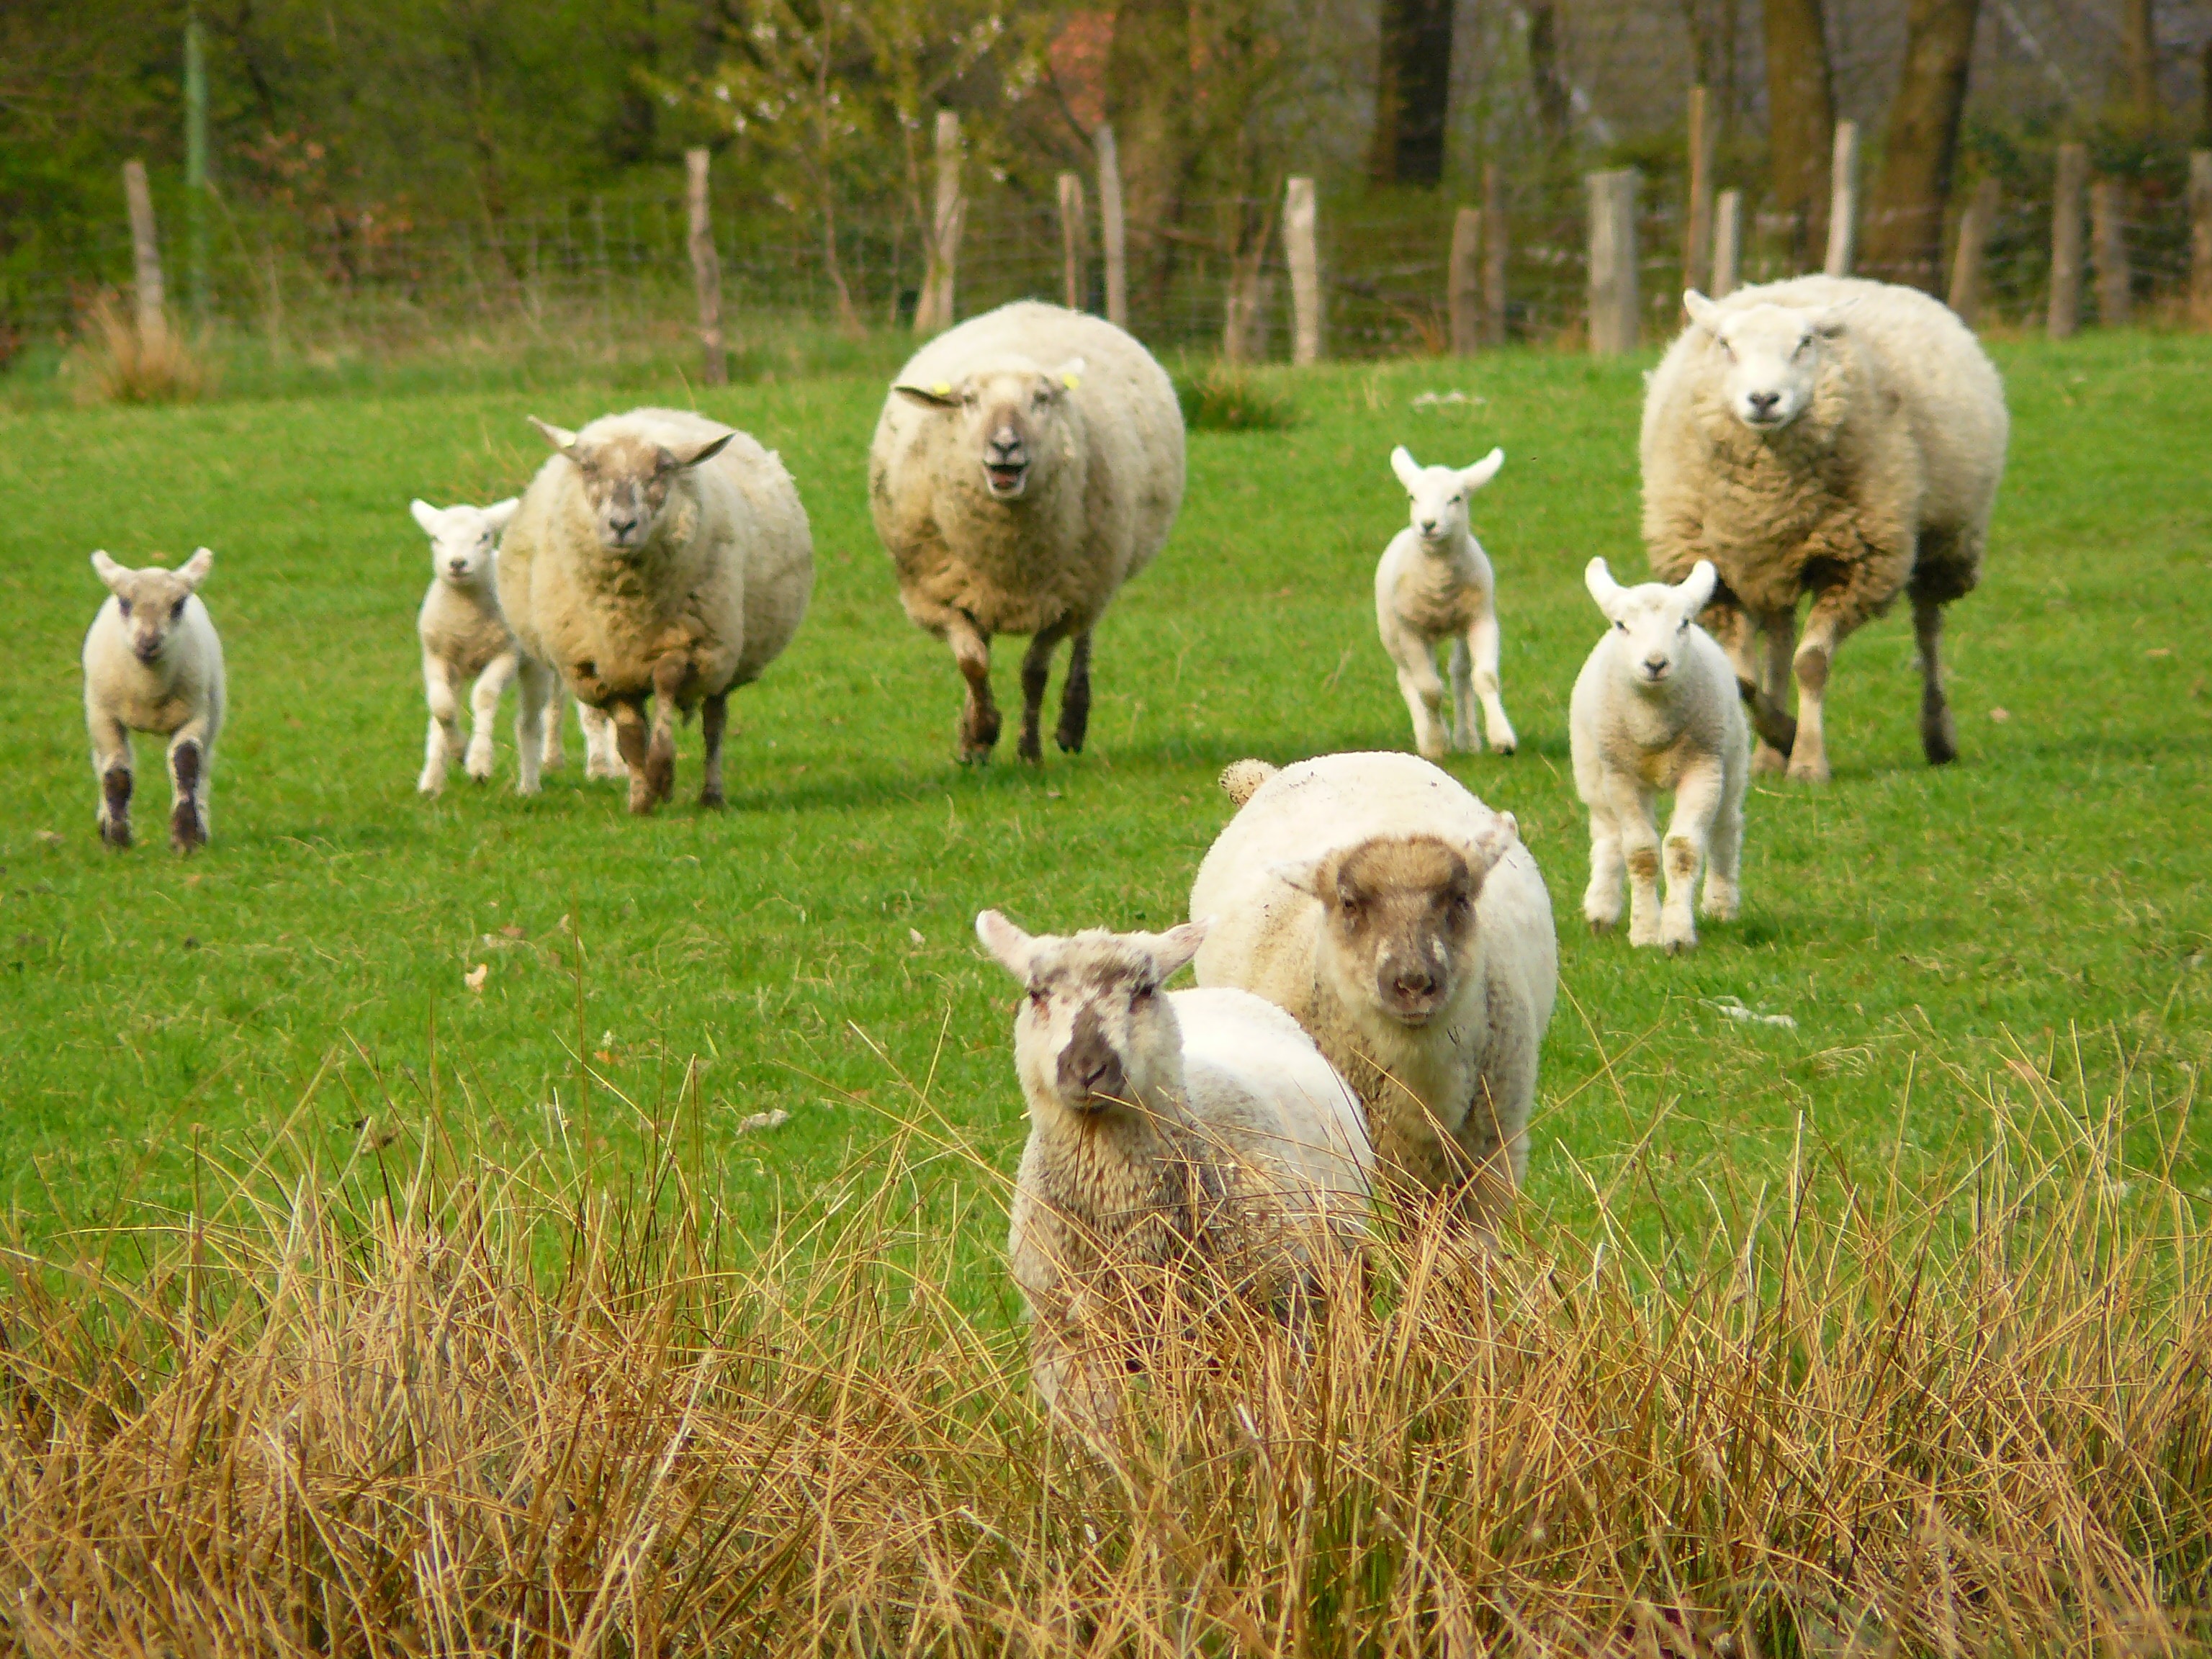
landscape, nature, grass, group, field, farm, meadow, run, animal, fur, herd, pasture, grazing, sheep, mammal, agriculture, wool, fauna, lamb, race, grassland, animals, head, vertebrate, sheeps, soft, lambs, idyll, animal world, rural area, sch fchen, herding